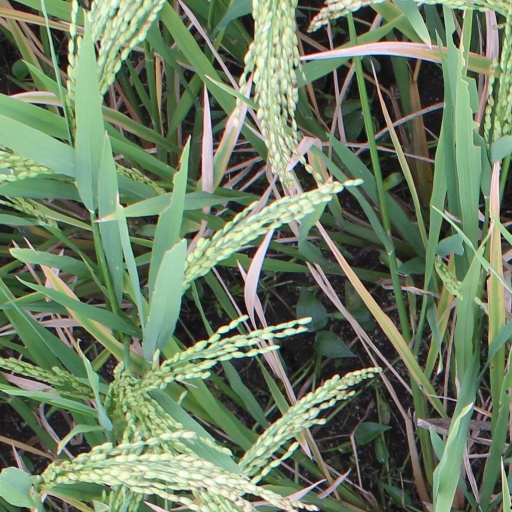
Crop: rice